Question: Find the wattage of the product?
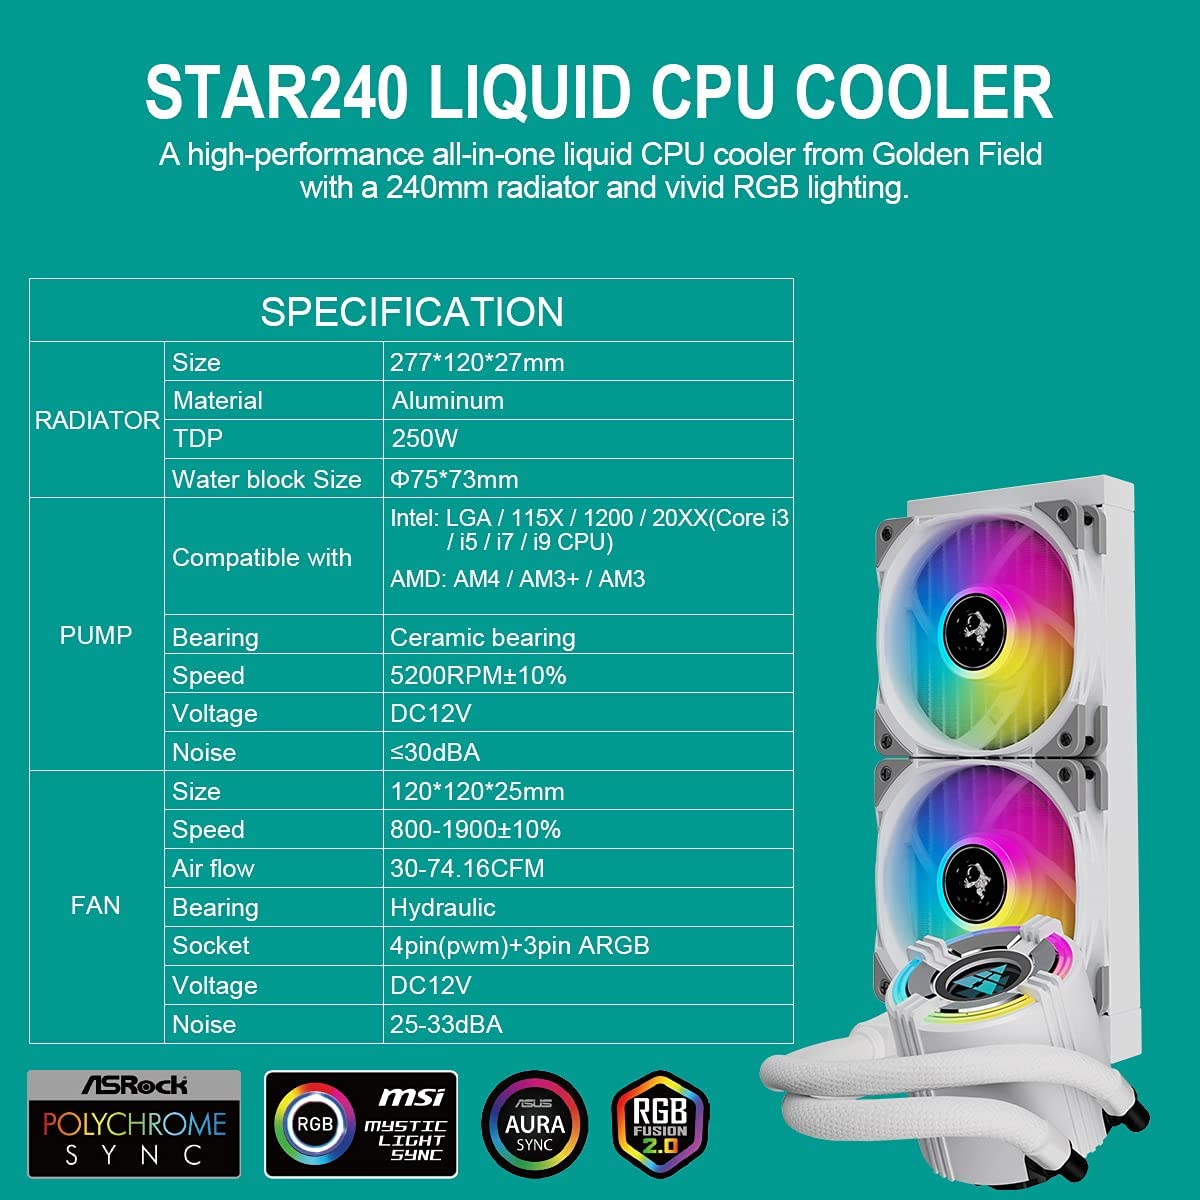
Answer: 250.0 watt